Gongylidia

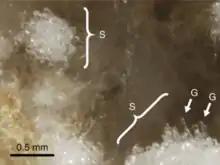
Photograph of gongylidia (G) and staphylae (S) in a fungal garden taken care of by "Acromyrmex echinatior"

Developing larvae feed on the gongylidia and distributed throughout the colony to feed workers, soldiers, and the queen. They are ellipsoid, about 30–50 micrometres in diameter, rich in lipids and carbohydrates derived from the leaves, and are produced in clusters (called staphylae).